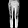
Label: Trouser